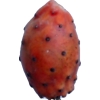
Label: cactus_fruit_red